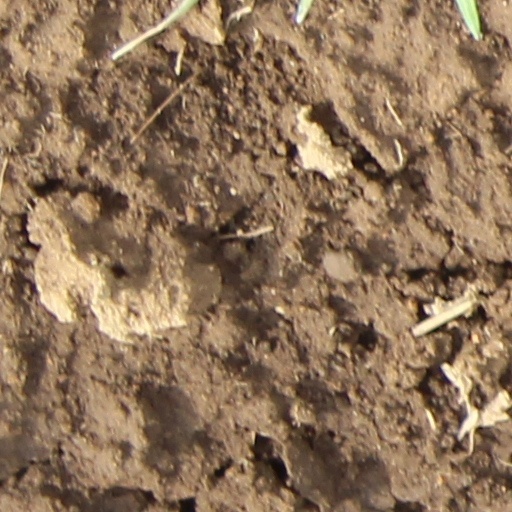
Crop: wheat